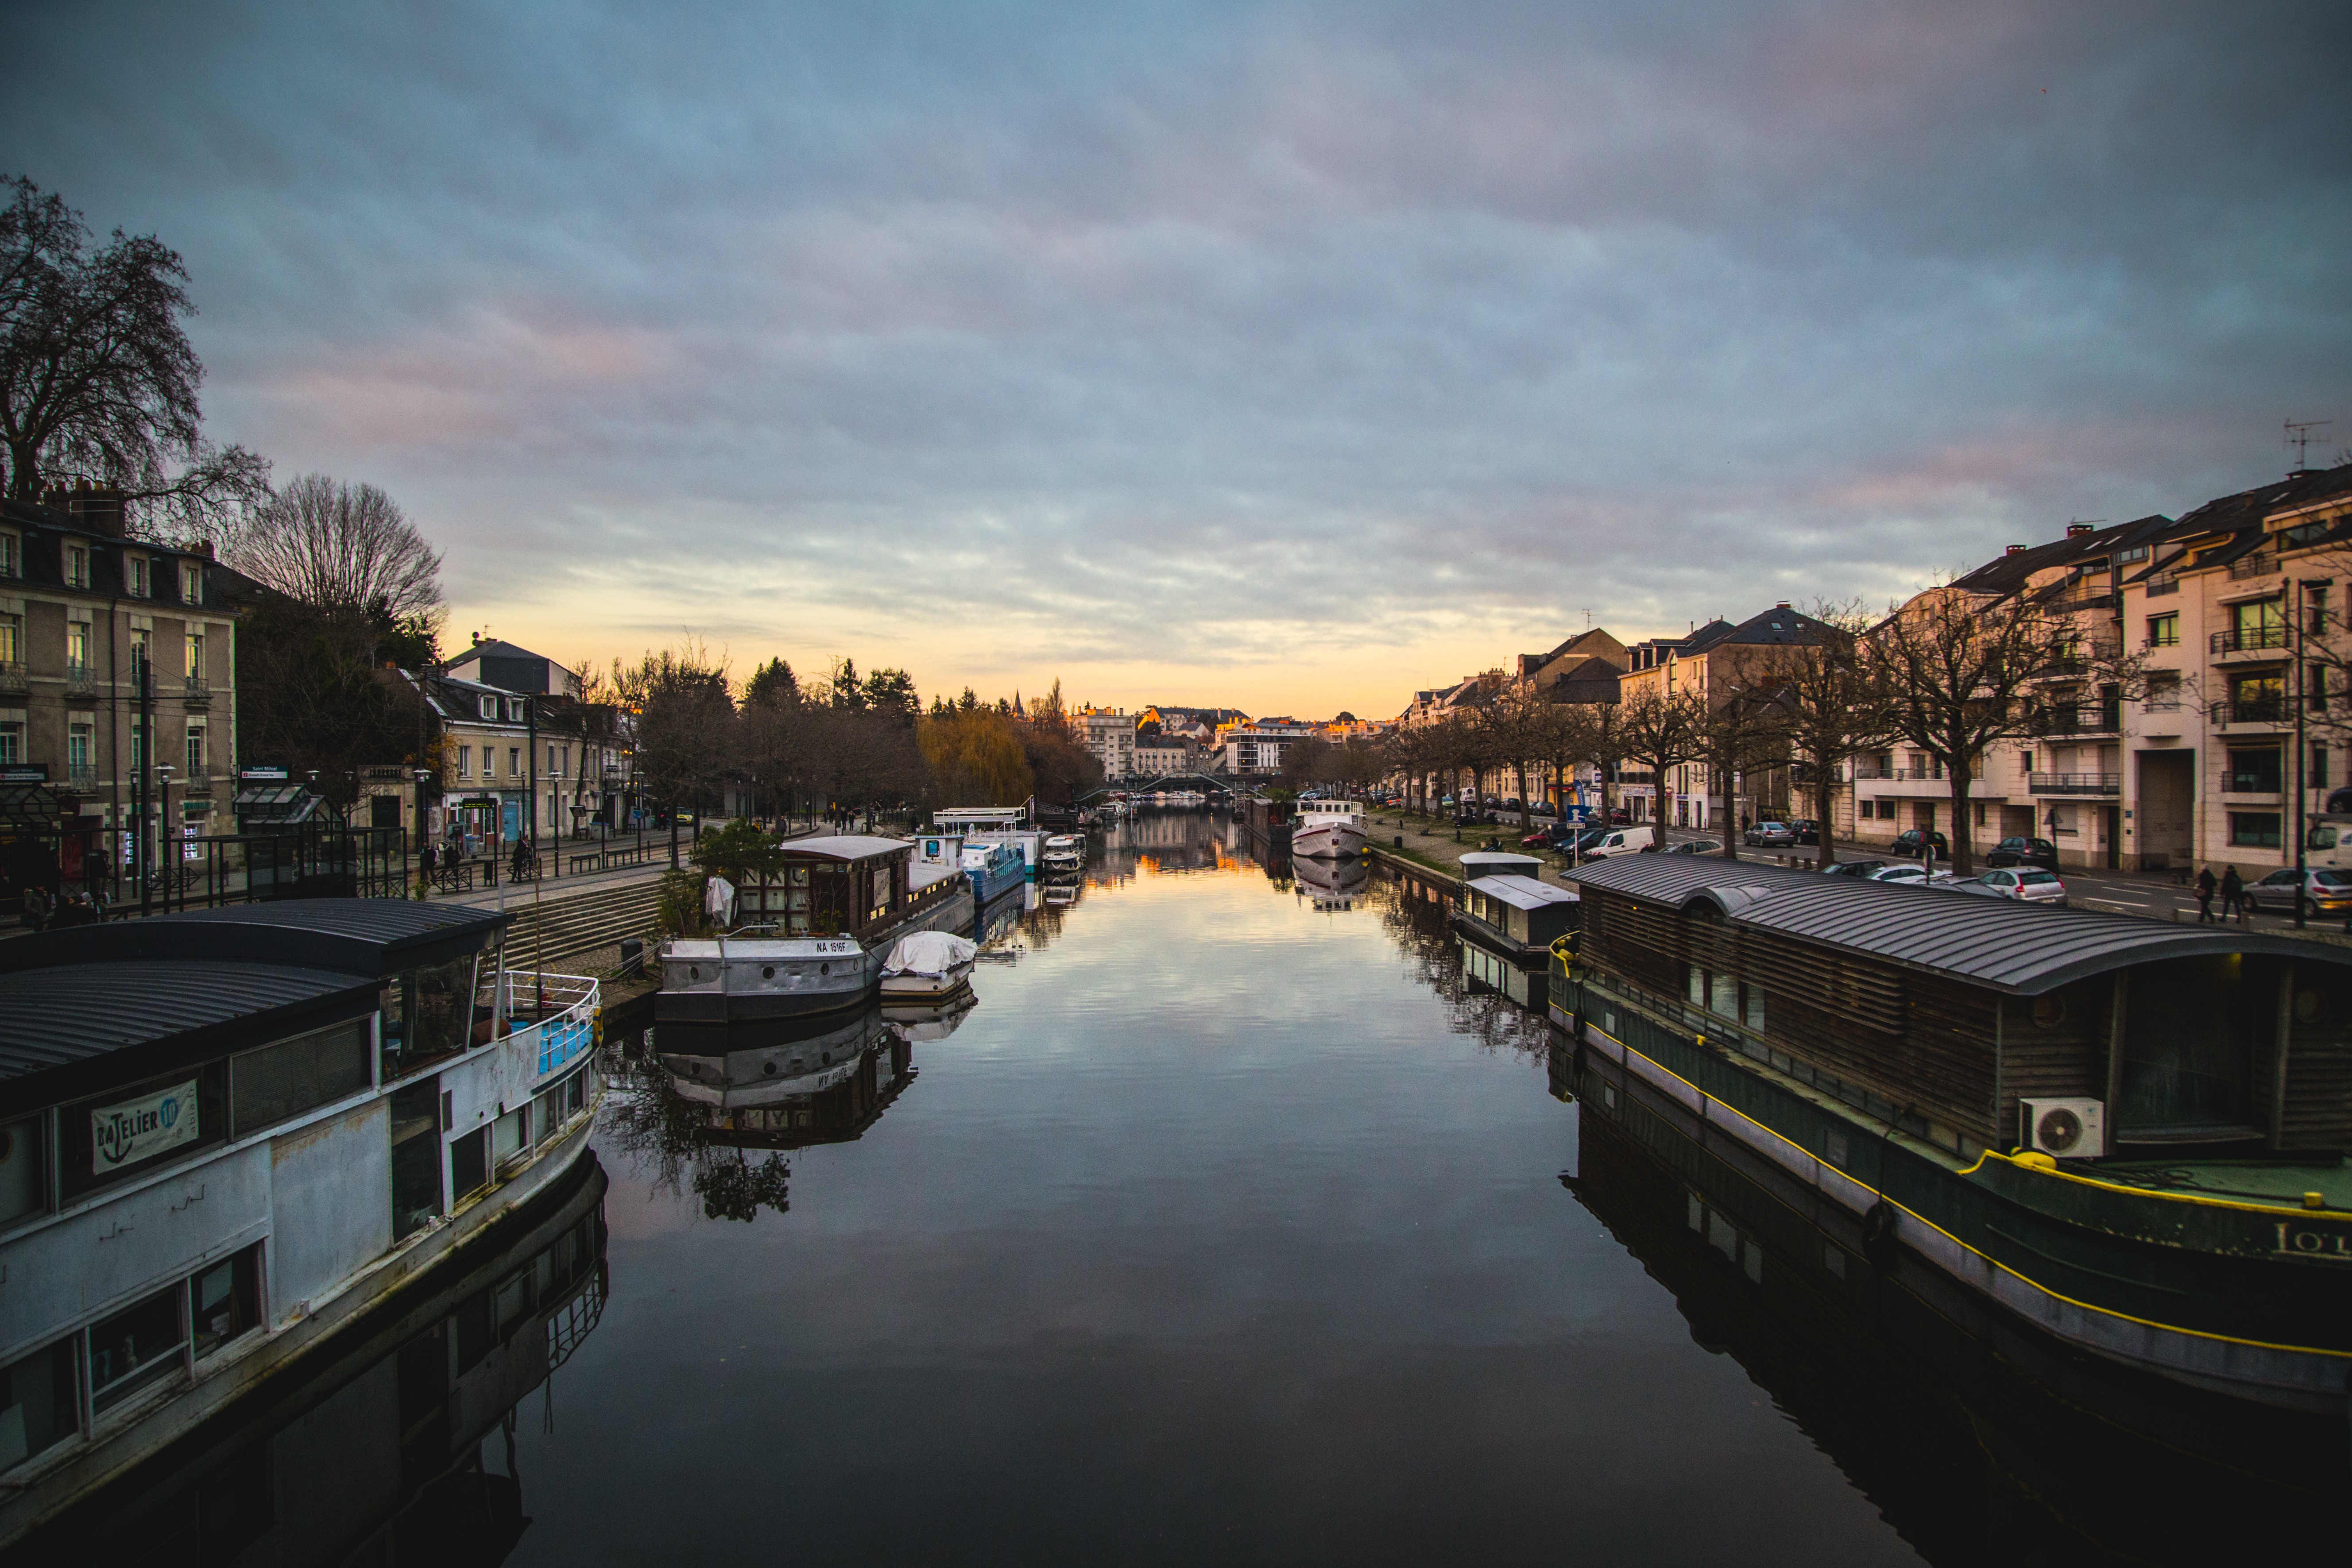
sunset, morning, town, river, canal, cityscape, dusk, evening, reflection, vehicle, waterway, body of water, channel, landform, geographical feature